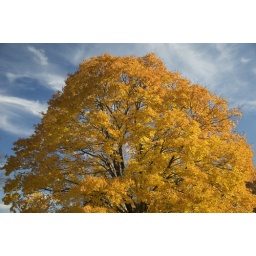
Top of beautiful yellow tree against blue sky in Columbia, MIssouri